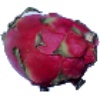
Label: red_pitahaya